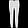
Label: Trouser